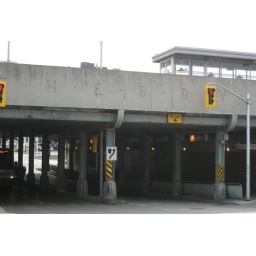
Getting a look at the train bridge crossing over John St